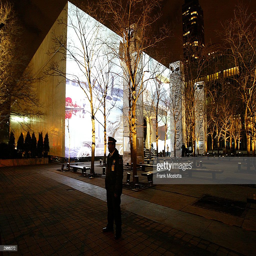
exterior view of store at the party and store opening celebration